Marine shrimp farming

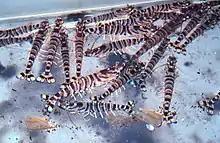
"Marsupenaeus japonicus" (kuruma shrimp) in an aquaculture observation tank in Taiwan

Several other species of "Penaeus" play only a very minor role in shrimp farming. Some other kinds of shrimp also can be farmed, e.g. the "Akiami paste shrimp" or "Metapenaeus" spp. Their total production from aquaculture is of the order of only about 25,000 tonnes per year, small in comparison to that of the penaeids.